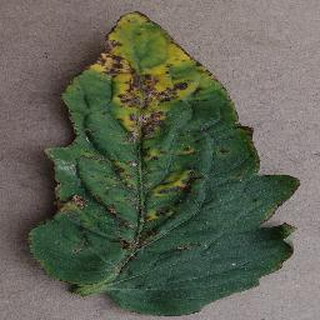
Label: tomato_bacterial_spot